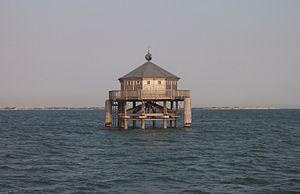
Cet article recense les timbres de France émis en 2000 par La Poste.
La Rochelle est une ville du Sud-Ouest de la France, capitale historique de l'Aunis et préfecture du département de la Charente-Maritime, en région Nouvelle-Aquitaine.